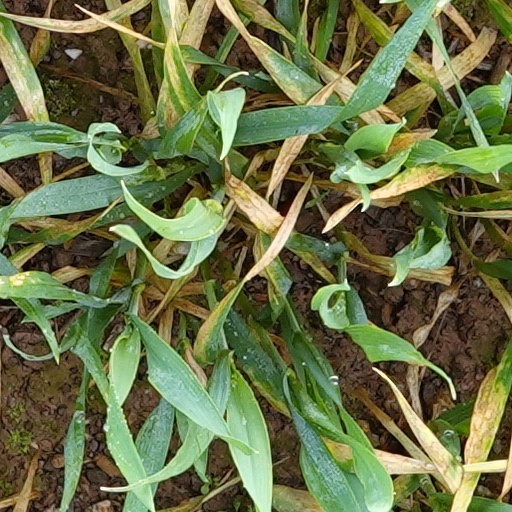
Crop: wheat